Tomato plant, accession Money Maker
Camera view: vertical (180 deg); turntable rotation: 210 degrees
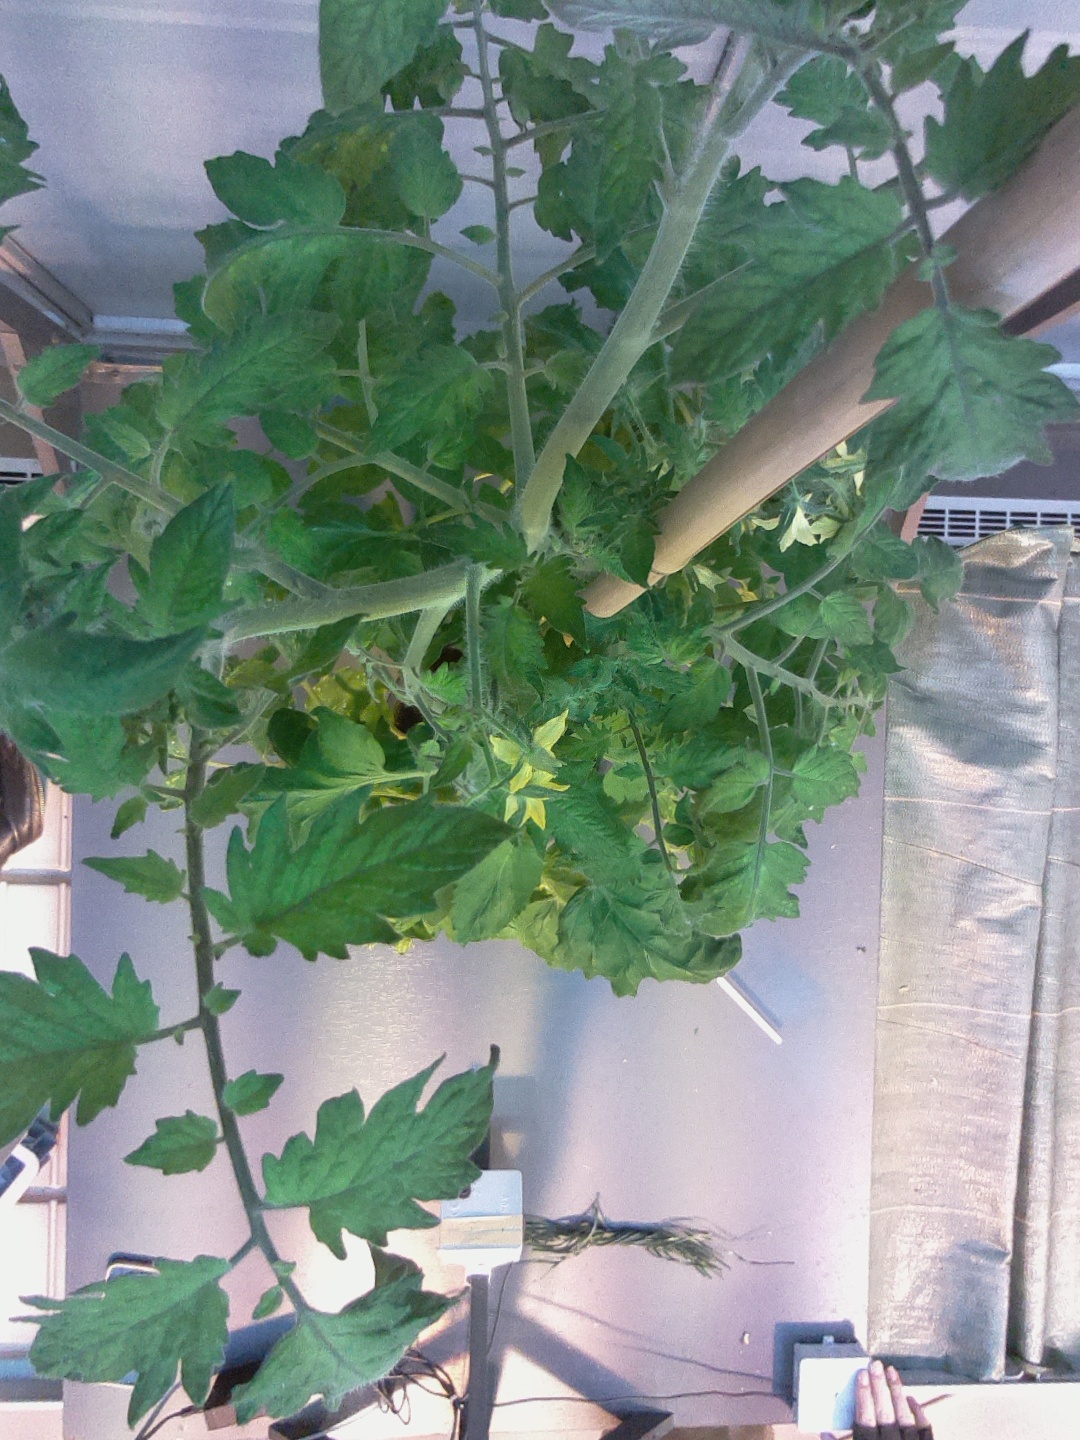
BBCH growth stage 67: Full flowering, 70%-80% of flowers open, more petals falling